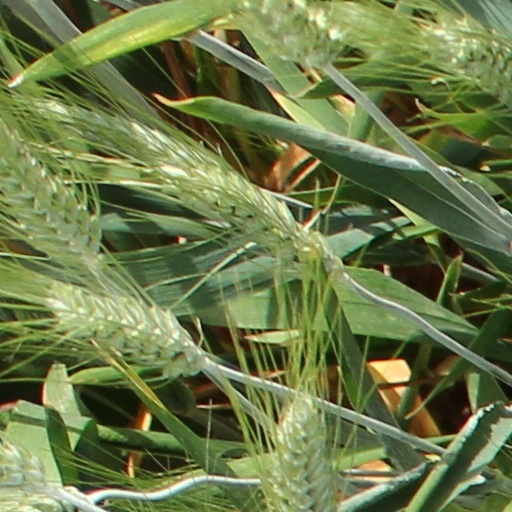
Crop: wheat